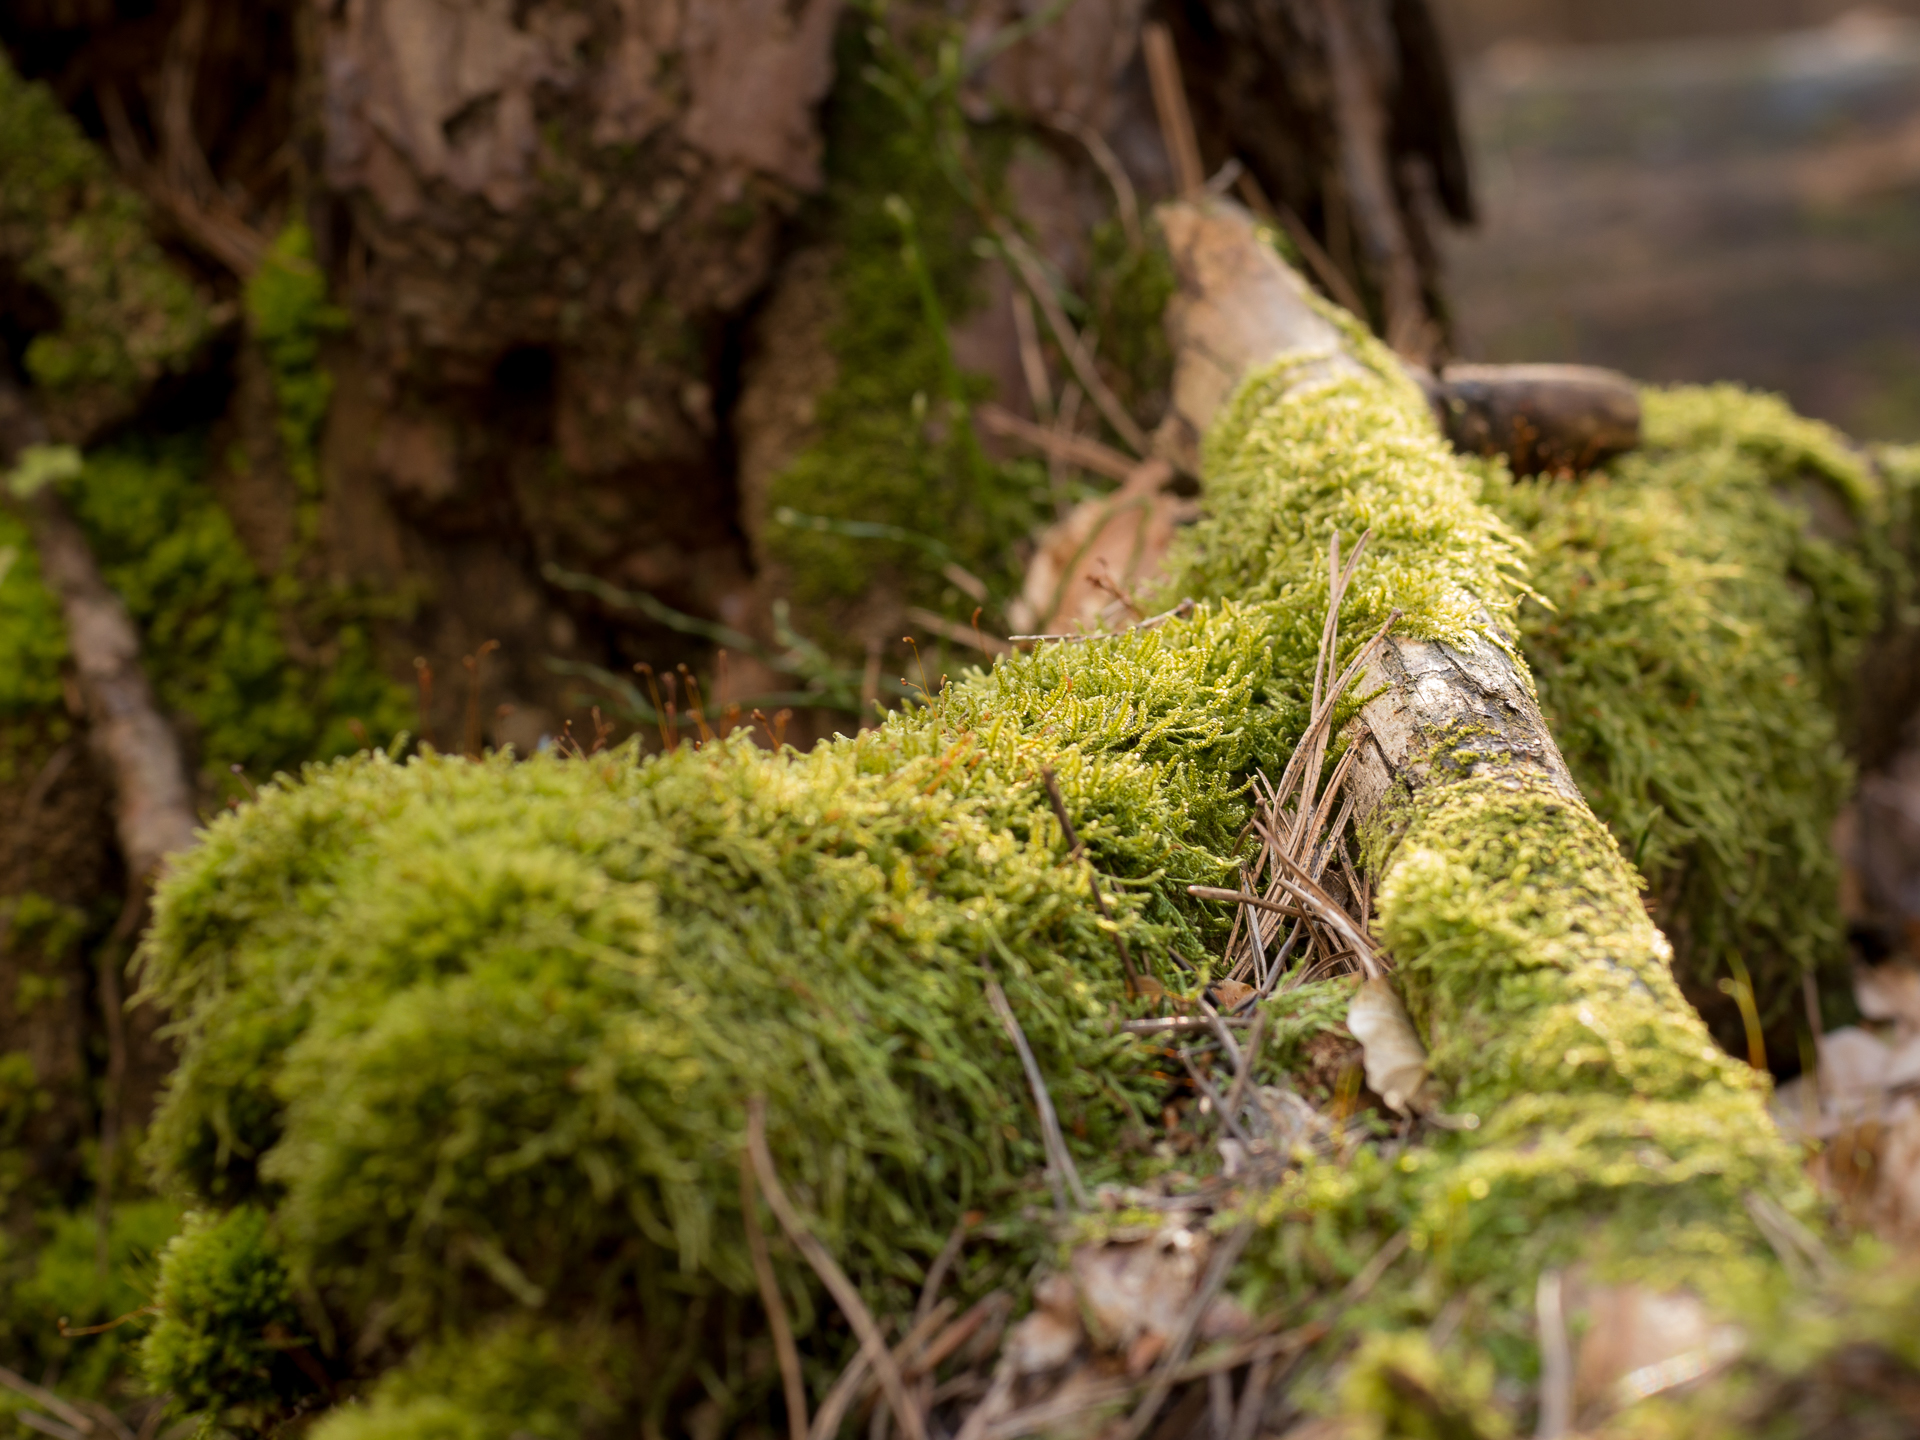
tree, nature, forest, branch, plant, leaf, flower, trunk, moss, green, jungle, autumn, soil, botany, flora, 2015, spruce, vegetation, rainforest, woodland, habitat, moos, ecosystem, wald, sigma60mmf28dn, panasoniclumixg5, old growth forest, natural environment, woody plant, land plant, non vascular land plant